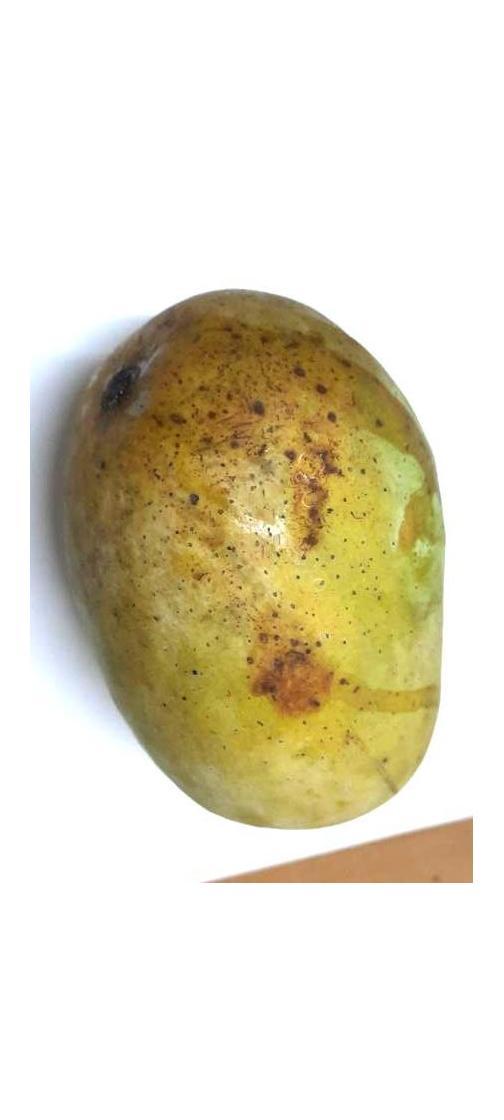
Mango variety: Fazli Classic